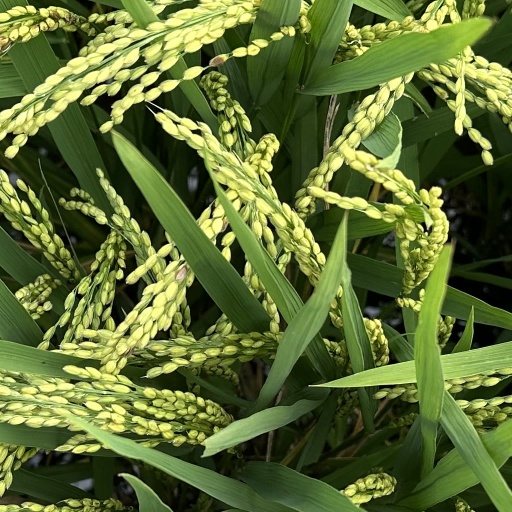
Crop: rice